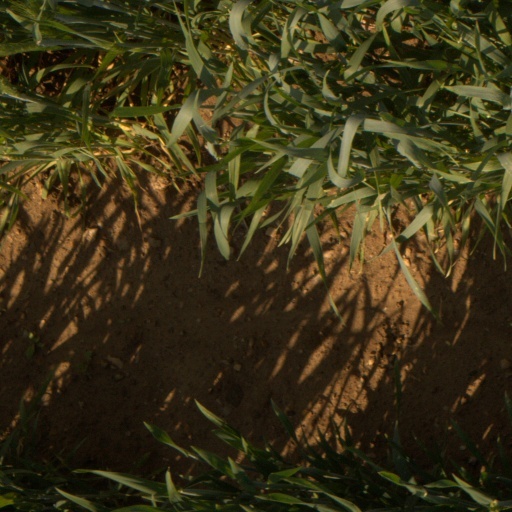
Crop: wheat